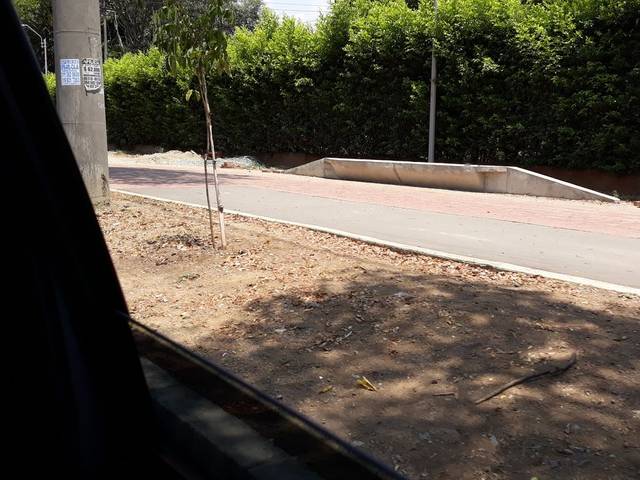
Region: Colombia
Coordinates: 3.453, -76.494